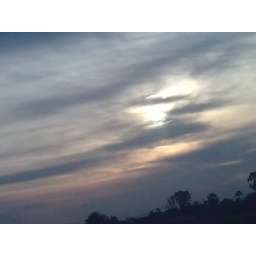
This yellow and gray clouds are beautiful in the evening